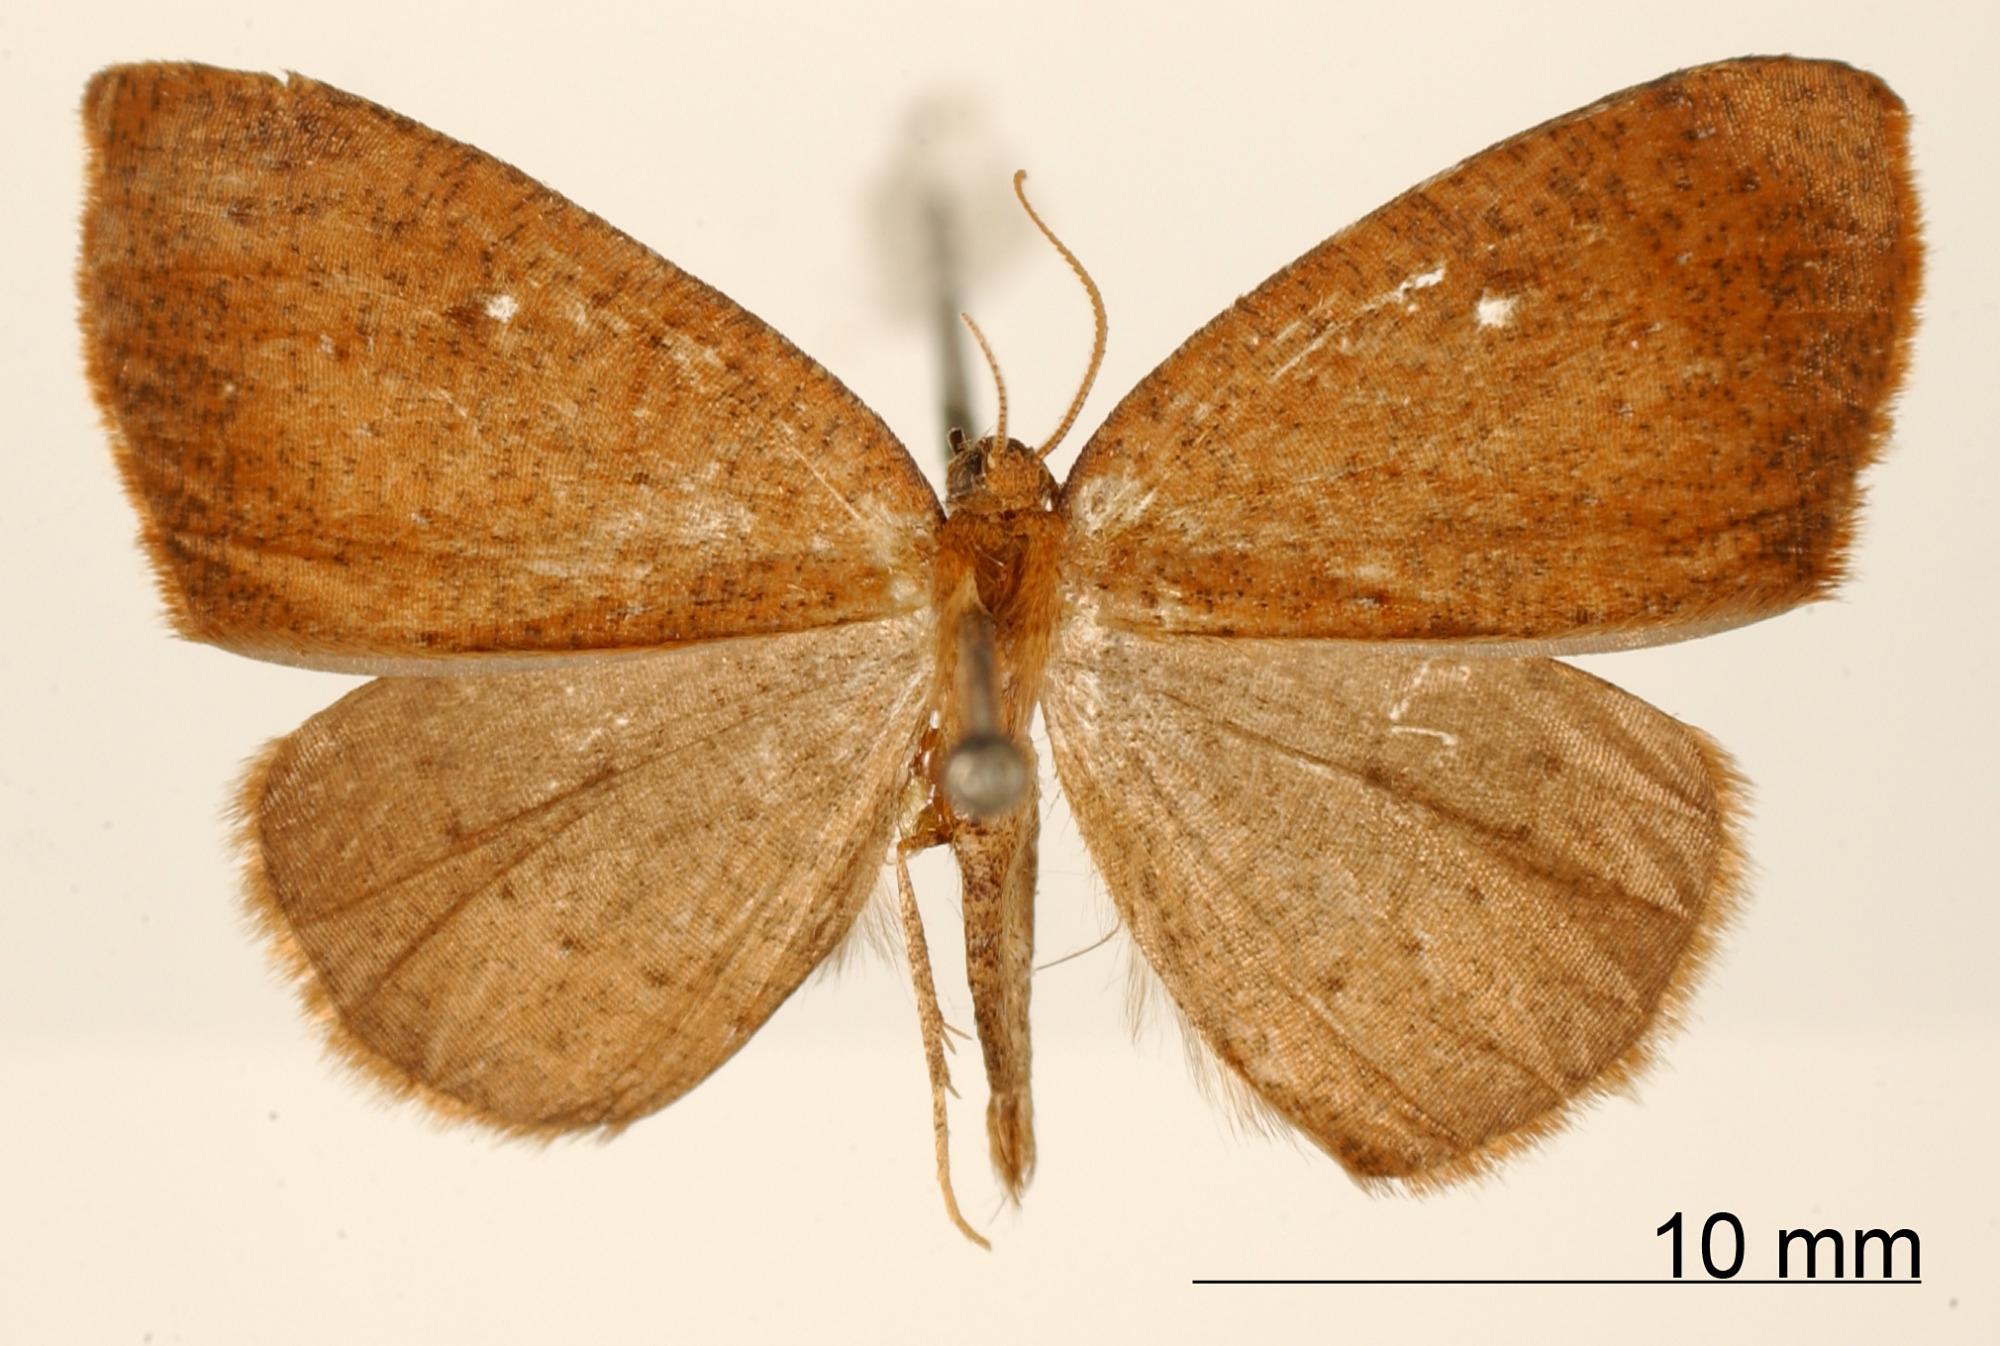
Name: Mychonia rubida
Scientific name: Mychonia rubida Dognin, 1906
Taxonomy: Animalia, Arthropoda, Insecta, Lepidoptera, Geometridae, Ennominae
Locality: La Oroya, Carabaya, Peru, Peru